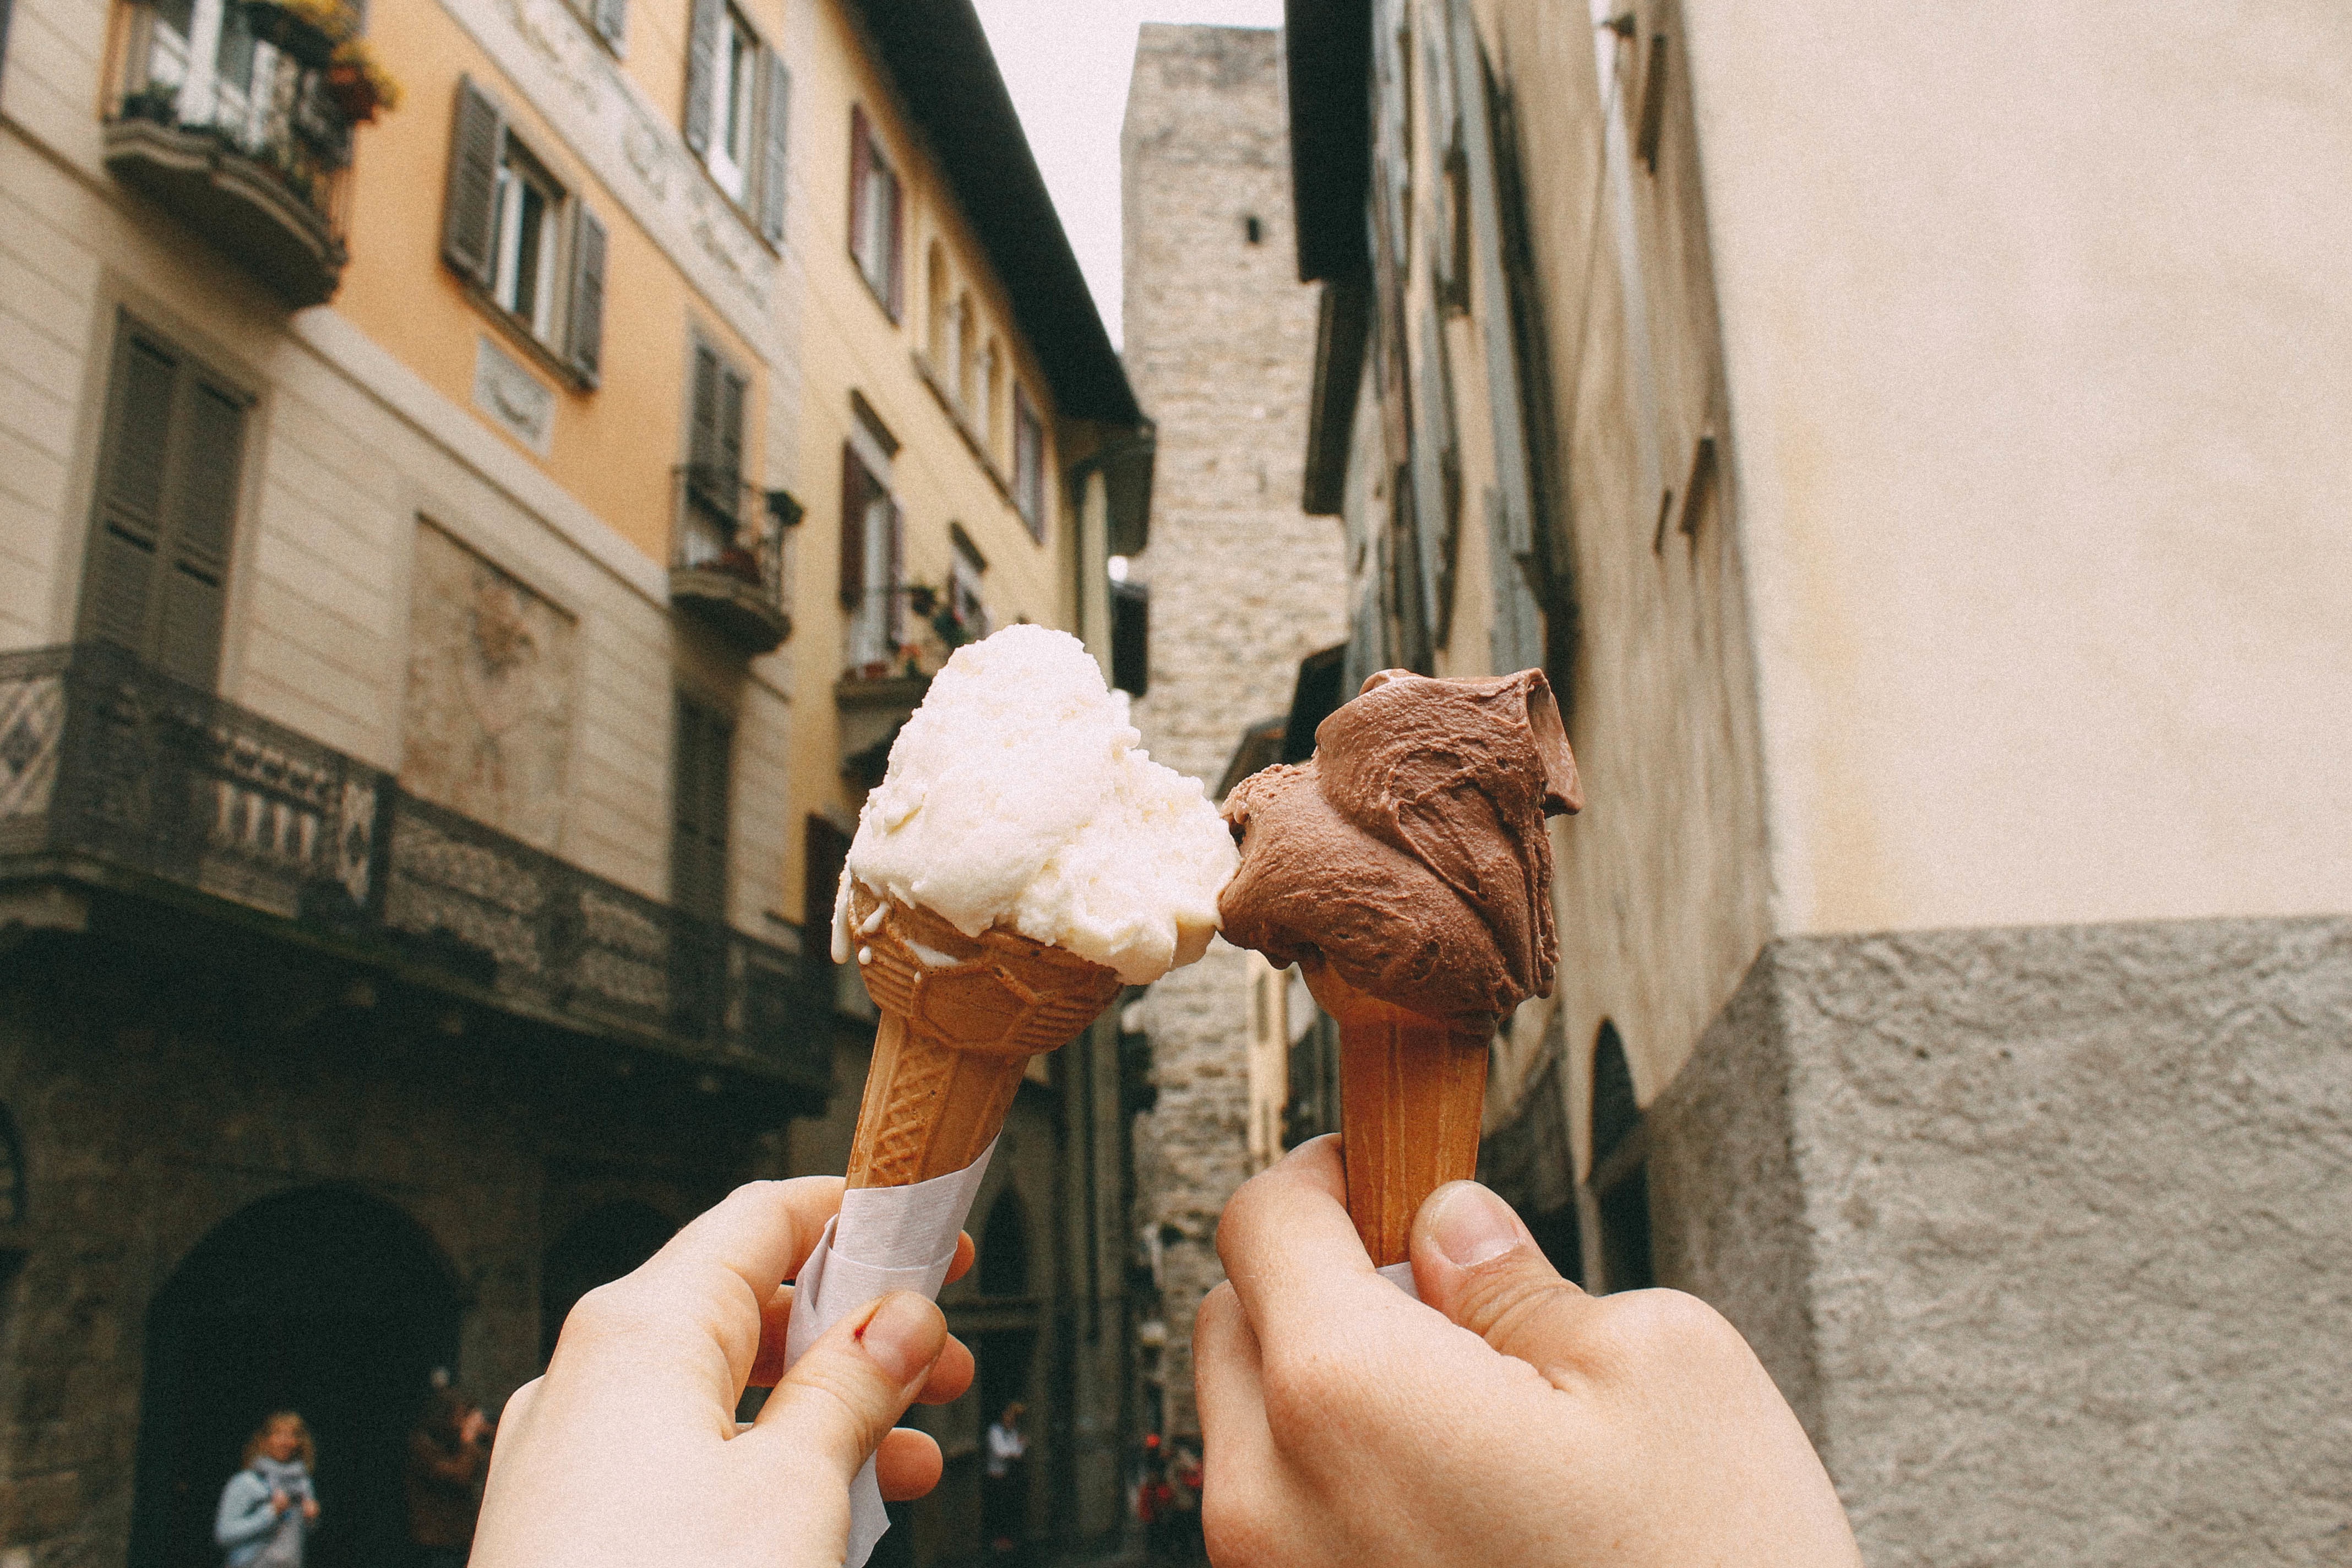
statue, food, spring, sculpture, art, temple, photograph